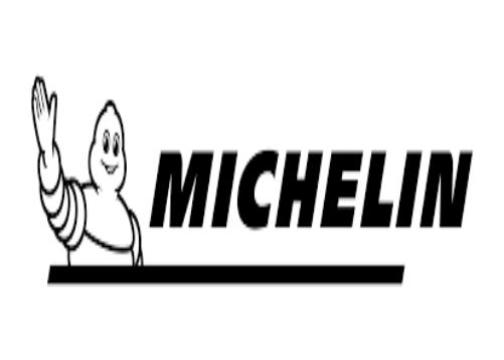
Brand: michelin
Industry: Others